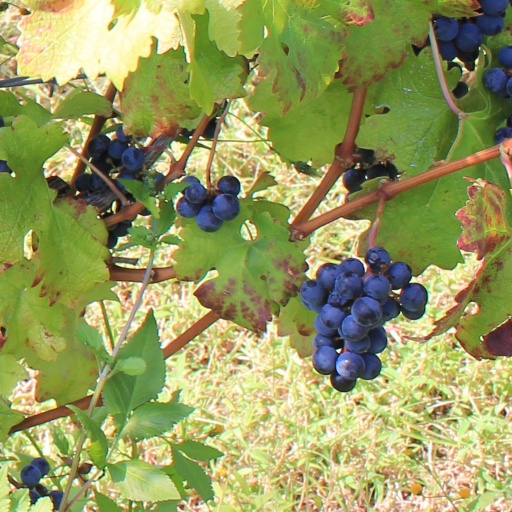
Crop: grape